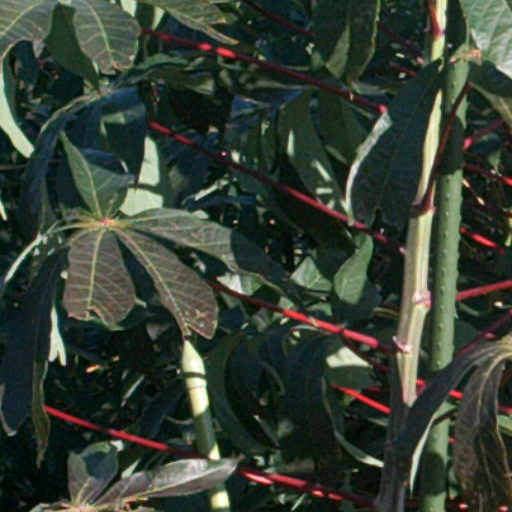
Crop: cassava